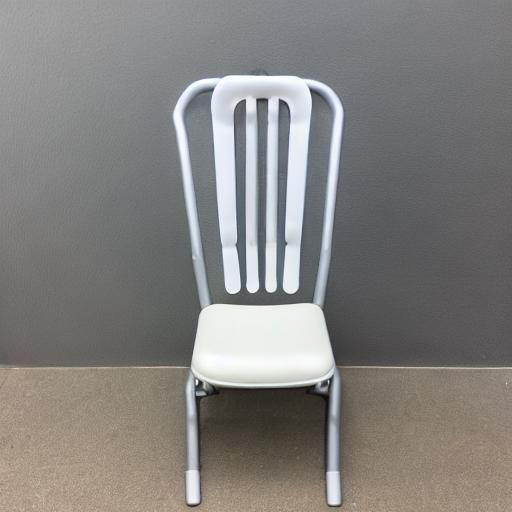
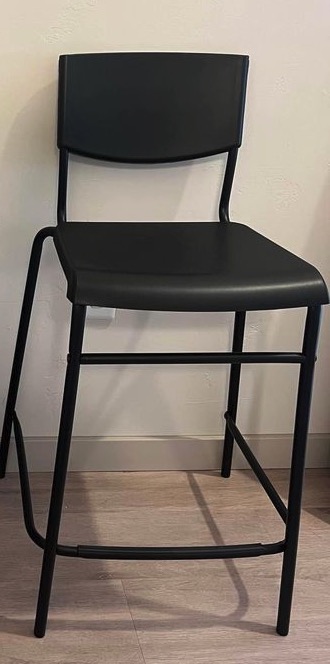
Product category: stool
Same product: no